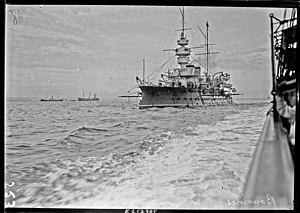
Visite de l'escadre anglaise, le 10 juillet 1905